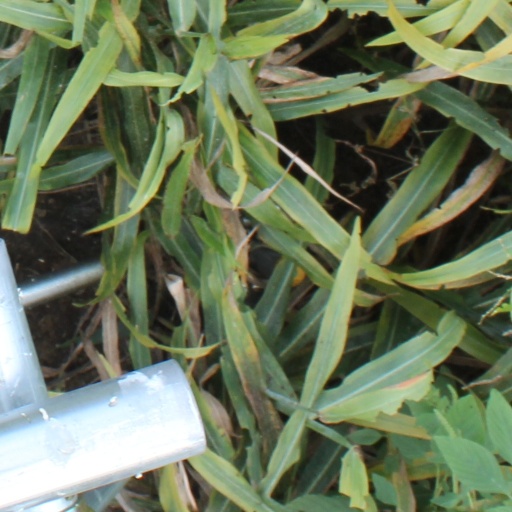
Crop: sorghum